Serbia at the 2016 Summer Olympics

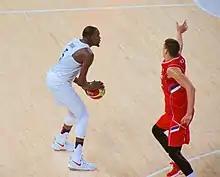
Nikola Jokić with Kevin Durant in the group stage game United States

Serbia men's basketball team qualified for the Olympics by securing its lone outright berth and winning the final match over Puerto Rico at the Belgrade leg of the 2016 FIBA World Qualifying Tournament, signifying the nation's debut in the sport since it gained independence from Montenegro in 2006.